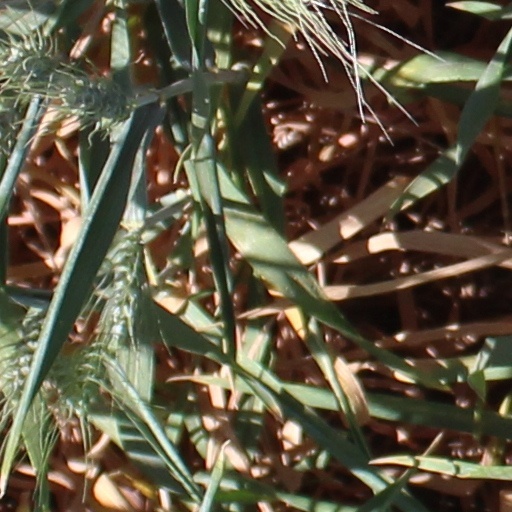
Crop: wheat